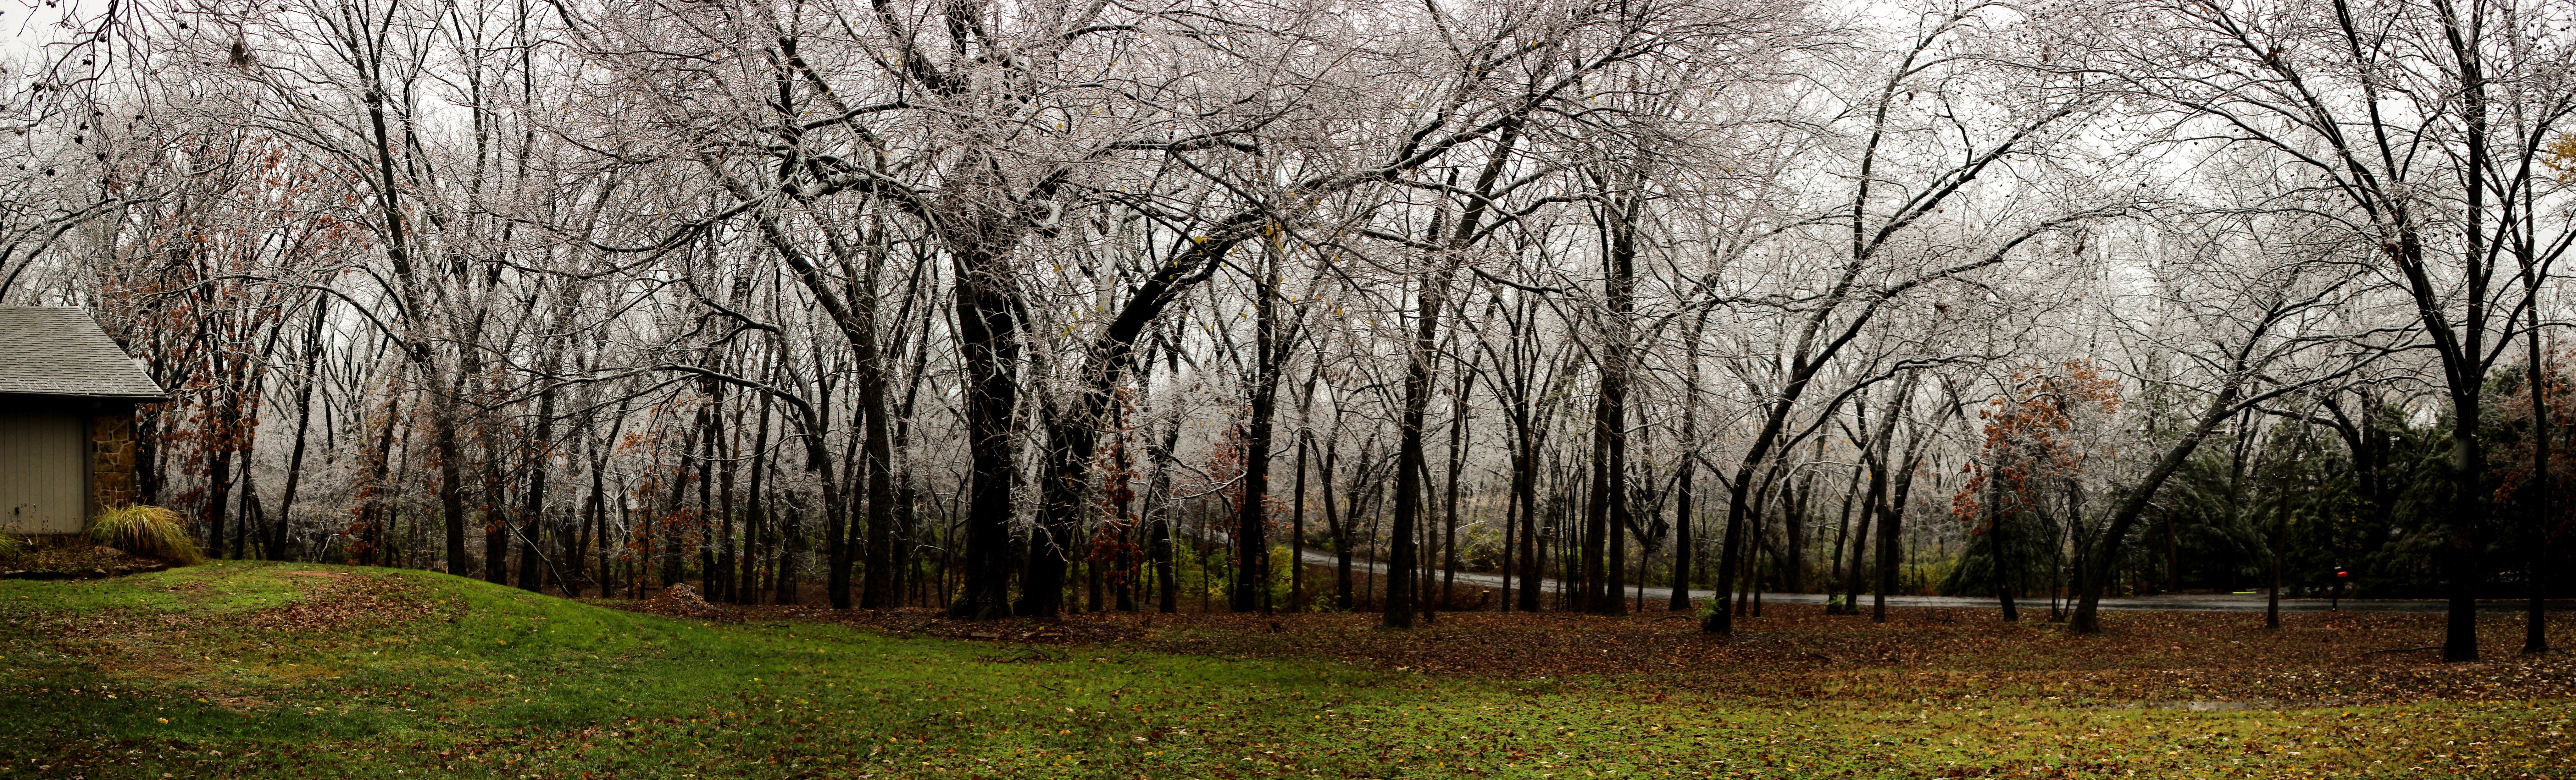
tree, forest, branch, plant, sunlight, morning, leaf, flower, autumn, season, grove, woodland, habitat, natural environment, atmospheric phenomenon, woody plant